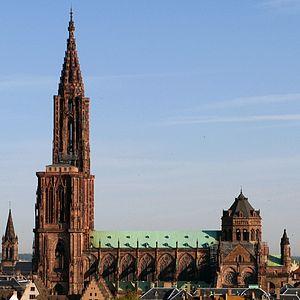
La cathédrale Notre-Dame de Strasbourg, France.